Small nucleolar RNA SNORD59

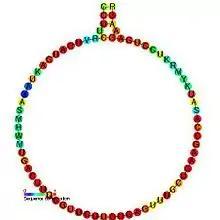
Predicted secondary structure and sequence conservation of SNORD59

In molecular biology, snoRNA U59 is an RNA molecule that belongs to the C/D class of snoRNA, which contain the C box motif (UGAUGA) and the D box motif (CUGA). Most of the members of the box C/D family function in directing site-specific 2'-O-methylation of substrate RNAs. There are two closely related copies of U59, called SNORD59A and SNORD59B. They are both expressed from the intron of the host gene ATP5A. Both SNORD59A and SNORD59B target the 2'-O-methylation of 18S rRNA position A1031. This RNA has been identified in both the human and mouse genomes. Not to be confused with the plant snoRNA U59.